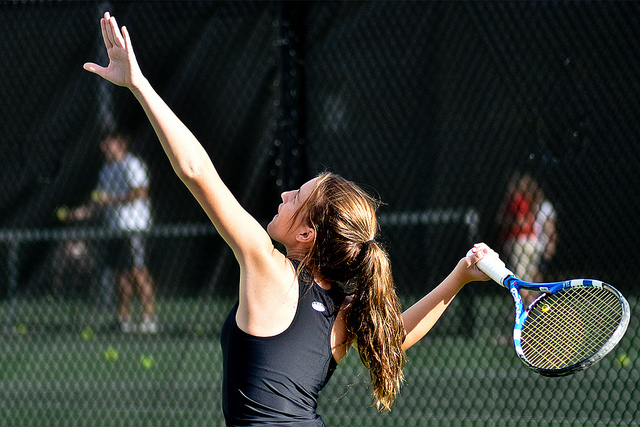
một nữ vận động viên tennis đang giơ vợt ra sau để chuẩn bị đánh bóng